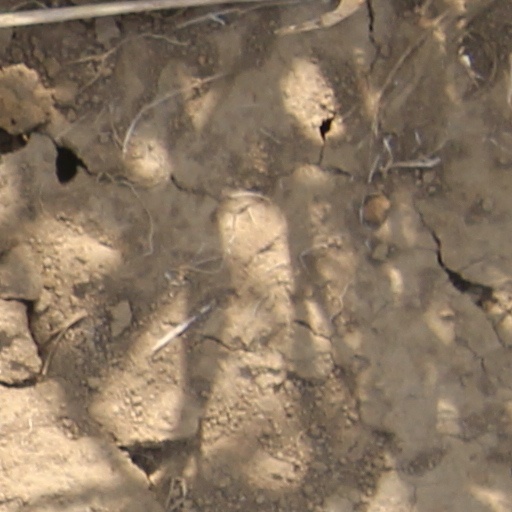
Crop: wheat